Itta Bena, Mississippi

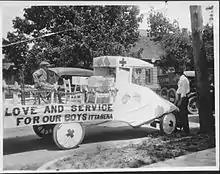
WW I parade float

Construction of the Columbus and Greenville Railway, begun in 1888 and serving the village, stimulated trade and growth. Among the first to build stores were J. B. Humphreys, P. Cohen, and Uriah Ray. The first store was operated by H. M. Weber and a man named Long. The town’s first school, a one-room building only for white students, was built in 1888 and Emma Cross served as the first teacher.